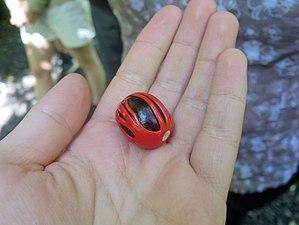
Noix de muscade et son arille (macis).
La noix de muscade est l'albumen de la graine du fruit ovoïde du muscadier, un arbre tropical de la famille des myristicacées haut de dix à quinze mètres. La coque de la noix de muscade en est le tégument.